Idi Amin

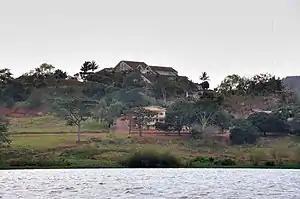
Remnants of Amin's palace near Lake Victoria

In August 1972, Amin declared what he called an "economic war", a set of policies that included the expropriation of properties owned by Asians and Europeans. Uganda's 80,000 Asians were mostly from the Indian subcontinent and born in the country, their ancestors having come to Uganda in search of prosperity when India was still a British colony. Many owned businesses, including large-scale enterprises, which formed the backbone of the Ugandan economy. In fact, he even referred to Asians as the "Brown Jews" because of their dominance in commerce and their perceived economic control. Furthermore, Amin expressed his sympathy for Hitler where he said Hitler was right for burning over six million Jews because "the Israelis are not a people who work for humanity."